Bordj-Bou-Djadi

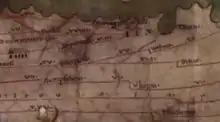
extract of the Tabula Peutingeriana showing Roman Ucres, Roman North Africa, during 4th century.

The stone ruins at Bordj-Bou-Djadi have been tentatively identified with the Roman–Berber town of Ucres, a civitas of the Roman province of Africa Proconsularis, important enough to become one of the many suffragans of Carthage, the Metropolitan at its capital. It flourished from 30BC until around 640AD.